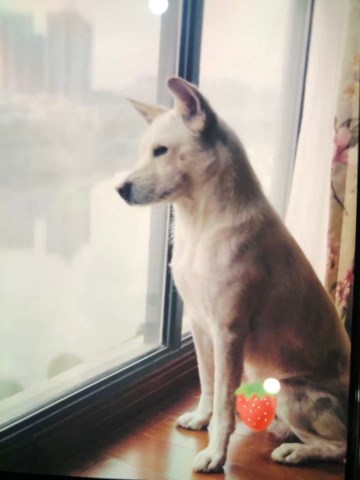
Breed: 3580-n000122-Labrador_retriever